Saint-Jean-de-Maurienne

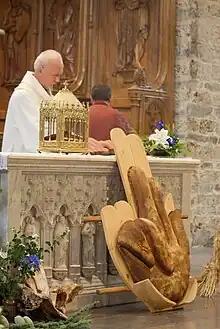
Relics of St. John the Baptist at the festival of bread.

Saint-Jean-de-Maurienne is located close to some of the major Alpine passes, and of the Les Sybelles ski area and the Vanoise National Park. Activities are available for nature and sports enthusiasts, both hikers and cyclists, as well as skiers. Saint-Jean-de-Maurienne provides access to the Croix-de-Fer, the Télégraphe, the Lautaret, the Grand Cucheron, the Madeleine, the Glandon, the Iseran, Mont Cenis and the Galibier mountain passes. The city regularly hosts major cycling races such as the Tour de France or the Critérium du Dauphiné. The Tour de France came to the commune during the 2006, 2010, and 2012 races. The 2015 Tour de France had a stage finish in the commune on 23 July, at the end of stage 18. The following day, it was the departure point for stage 19.